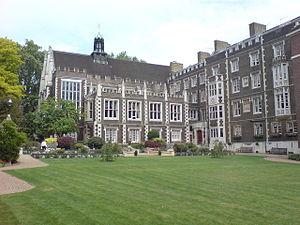
Learie Nicholas Constantine, baron Constantine, est un joueur de cricket, avocat, journaliste, homme politique et diplomate trinidadien né le 21 septembre 1901 à Diego Martin sur l'île de Trinité et mort le 1ᵉʳ juillet 1971 à Brondesbury au Royaume-Uni.